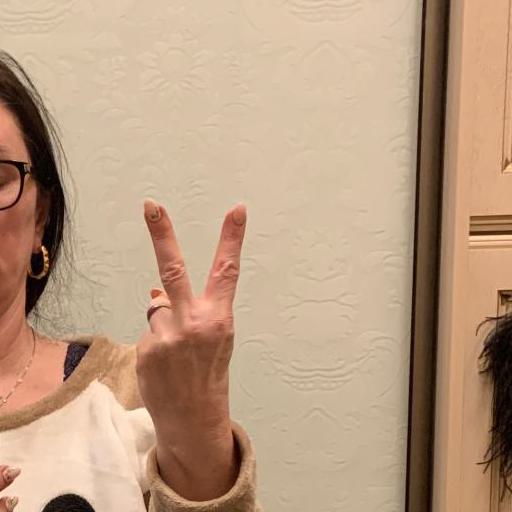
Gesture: peace_inverted